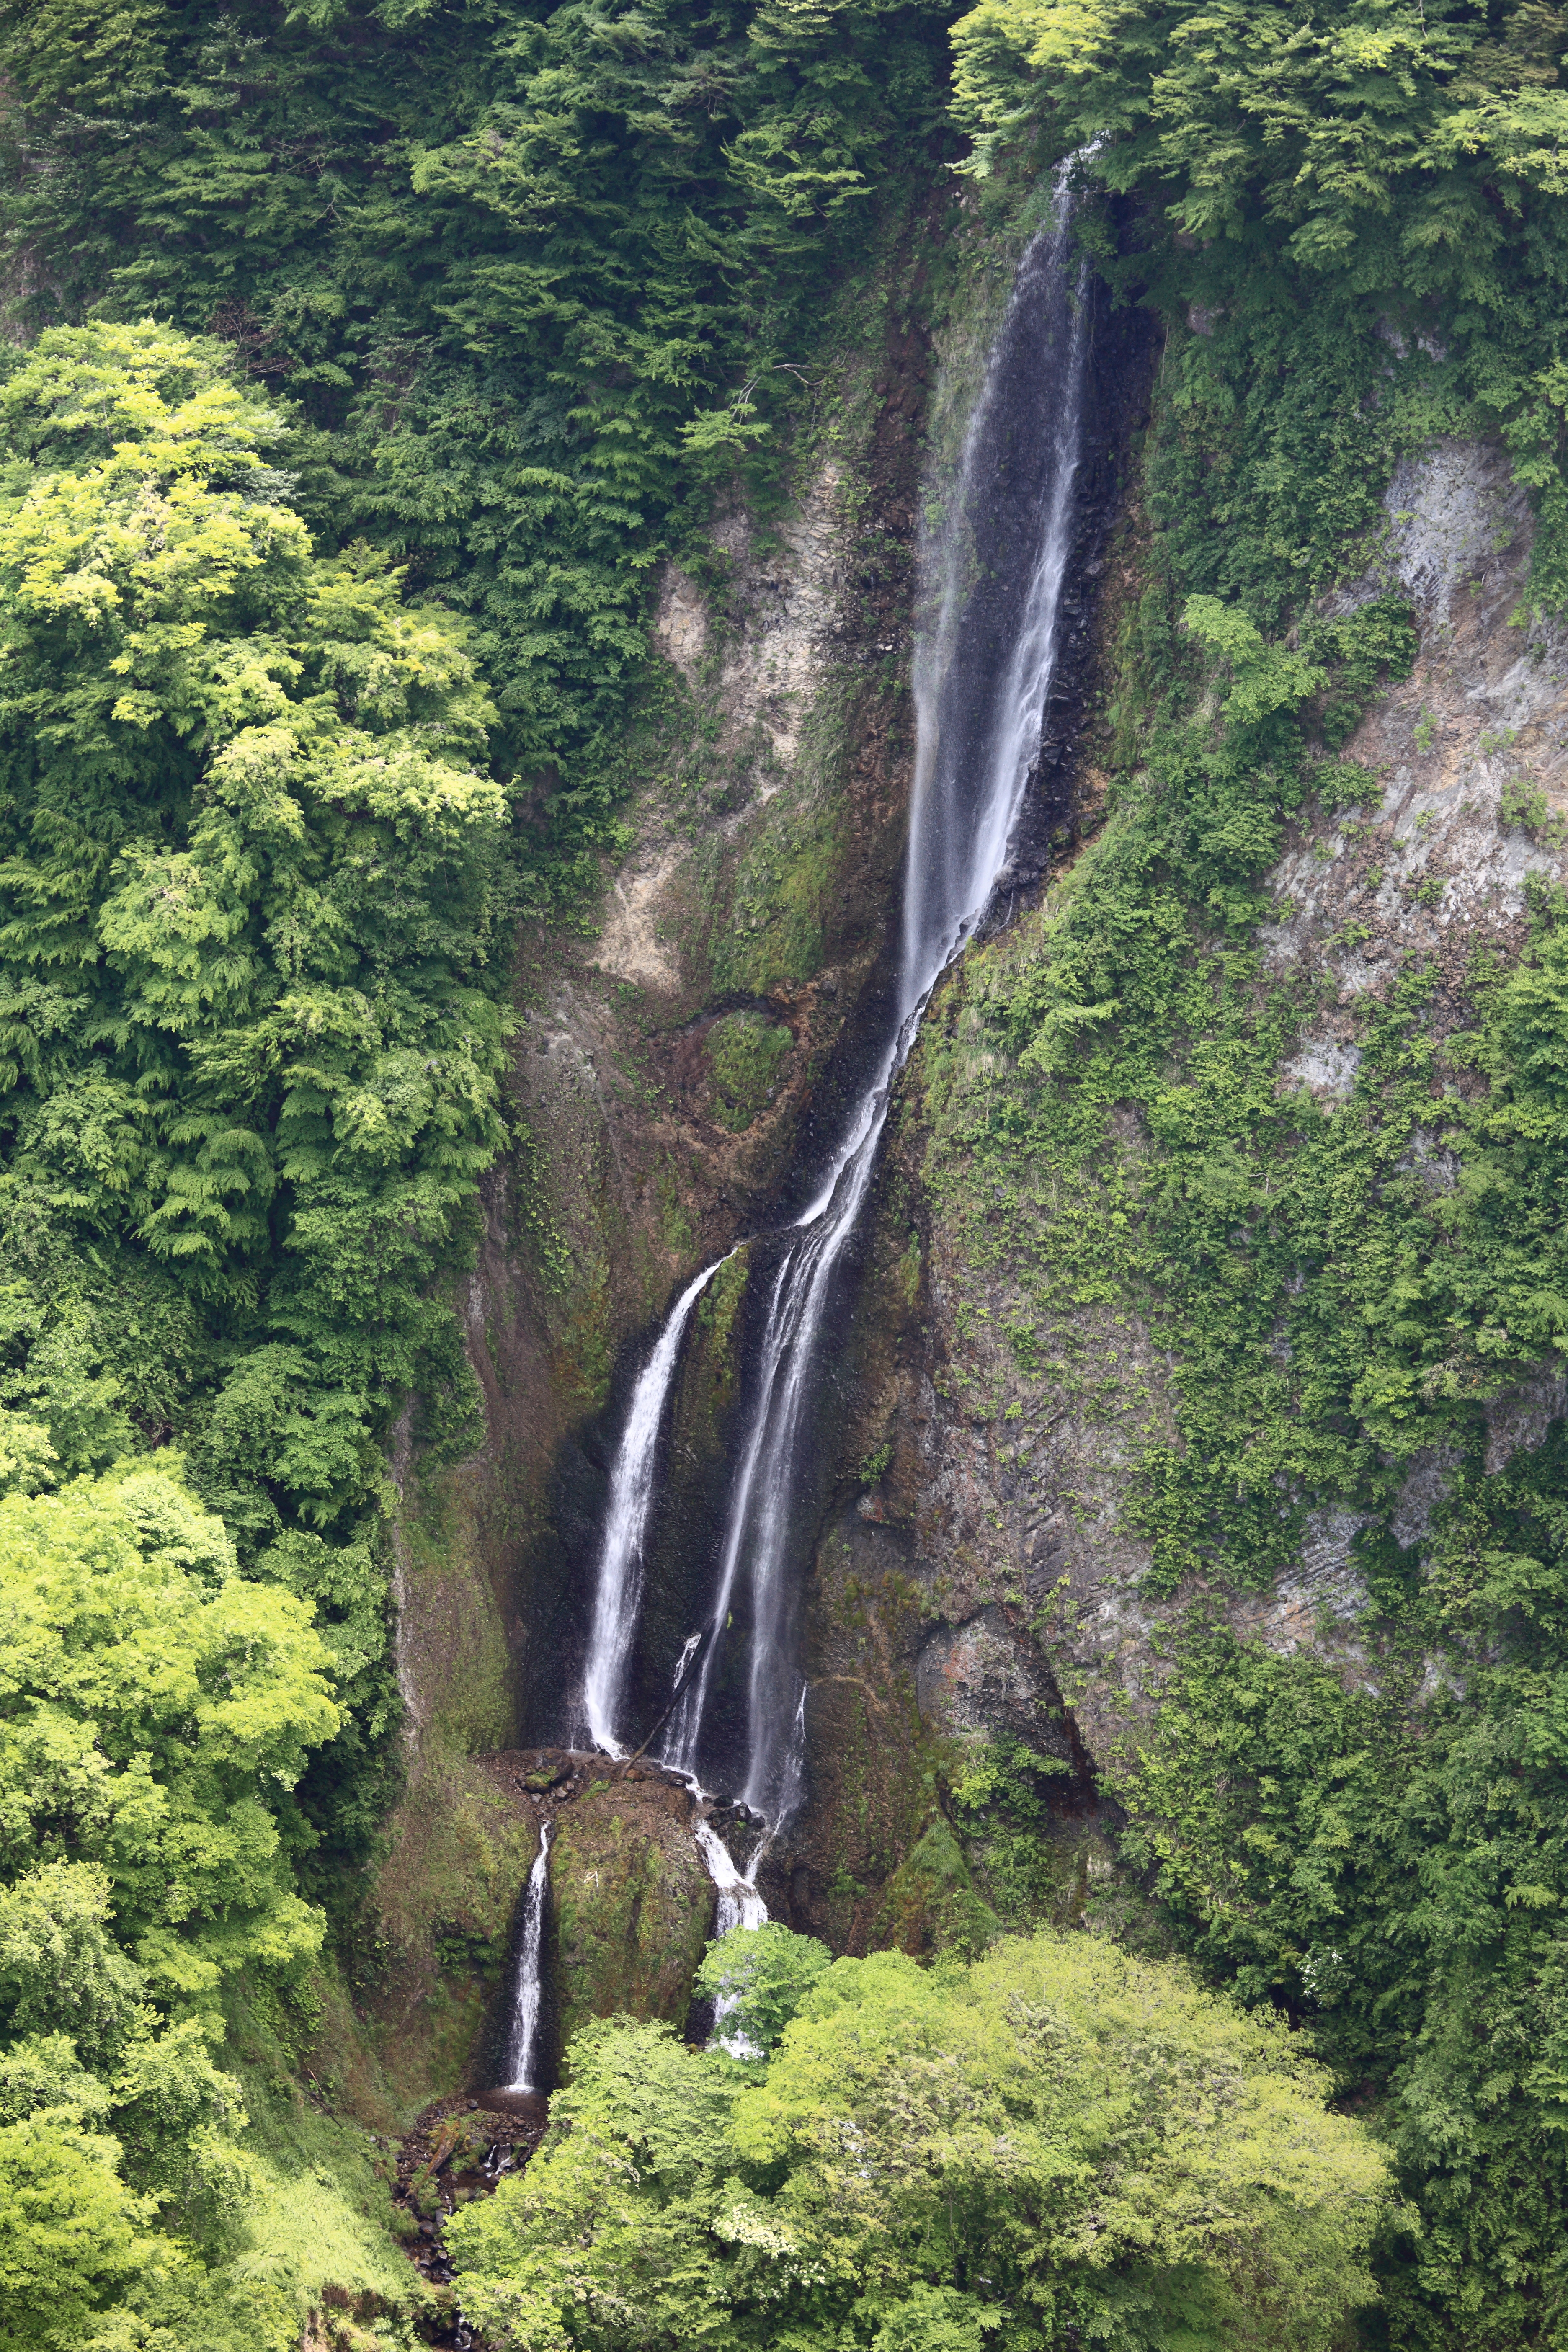
forest, waterfall, fall, high, jungle, body of water, rainforest, ravine, 5d, wasserfall, hires, markii, water feature, hi, res, resolution, geological phenomenon